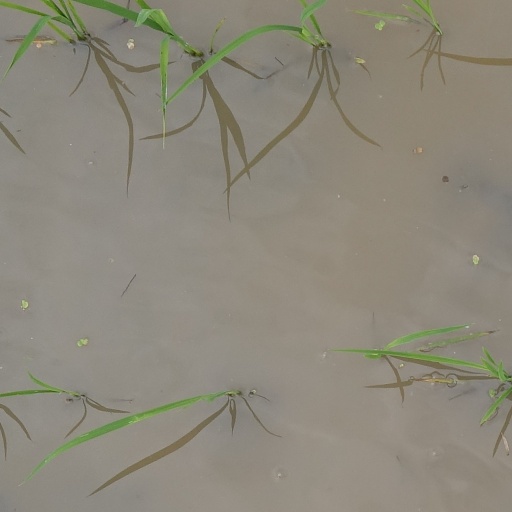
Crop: rice